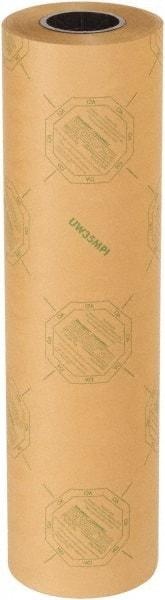
Made in USA - 600' Long x 24" Wide Roll of VCI Paper - 35 Lb Paper Weight
Item #: 39513122 Brand: Made in USA Exact Tooling IR#: 04 Product Specifications Type VCI Paper Style Roll Width (Inch) 24 Length (Feet) 600 Paper Weight (Pounds) 35 PSC Code 8135
Brand: Made in USA
Category: Office Supplies > Shipping Supplies